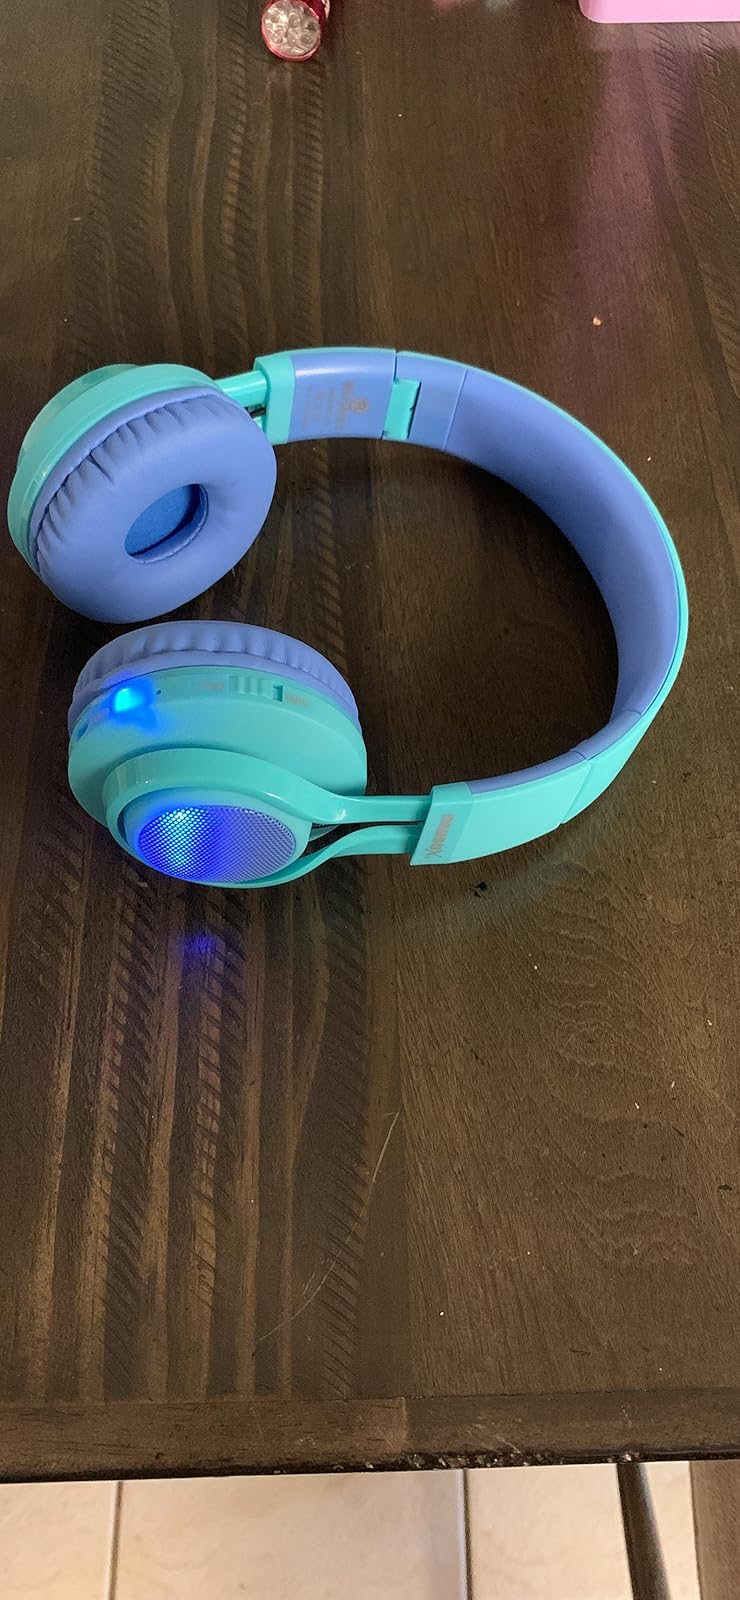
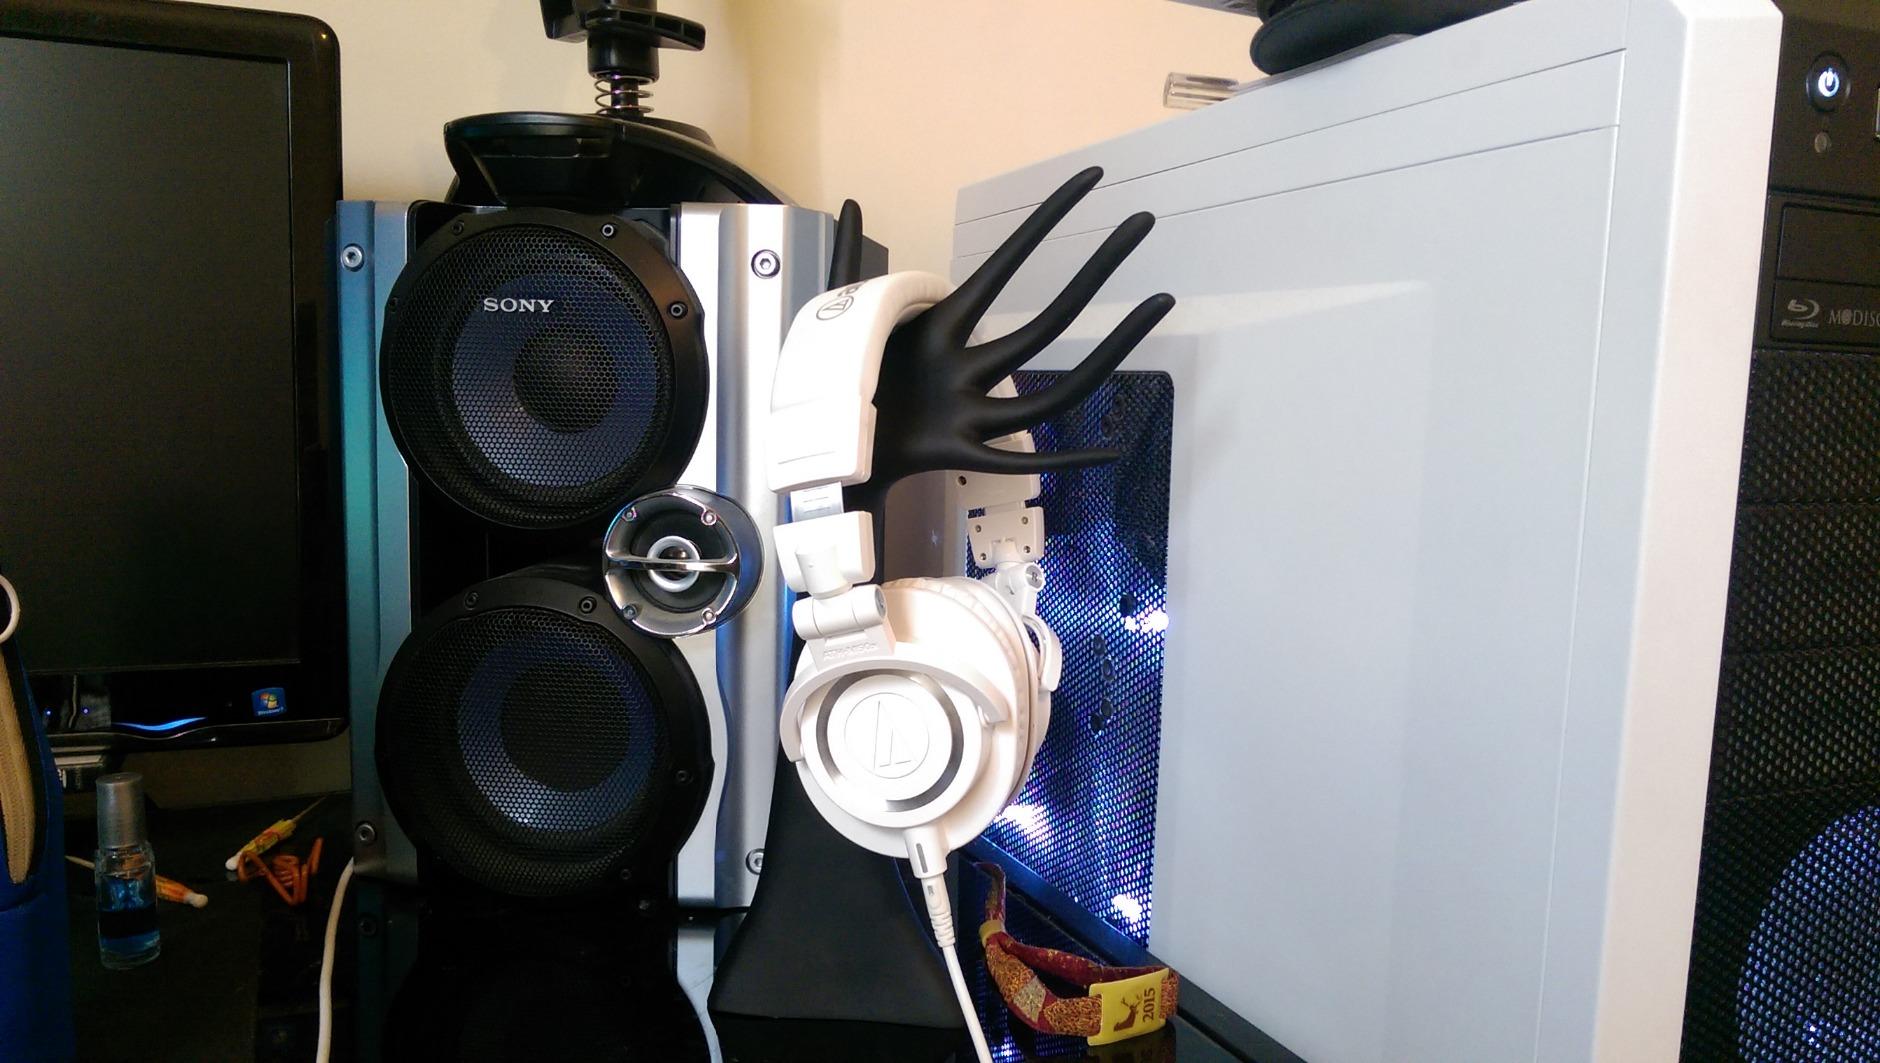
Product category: headphones
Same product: no